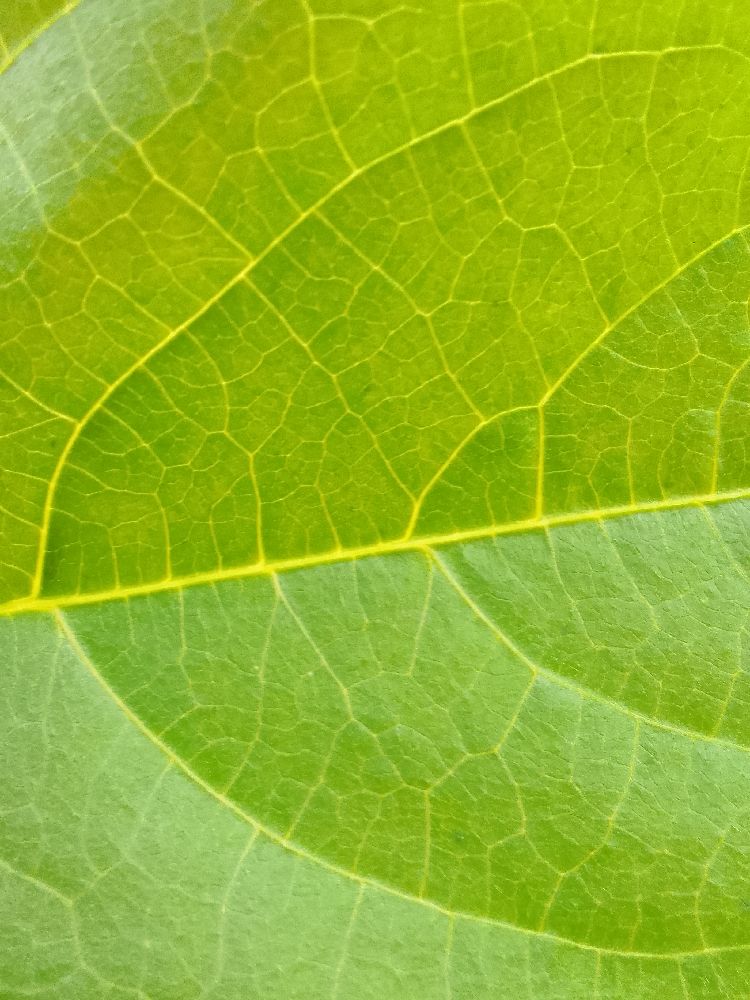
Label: healthy